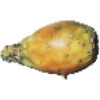
Label: cactus_fruit